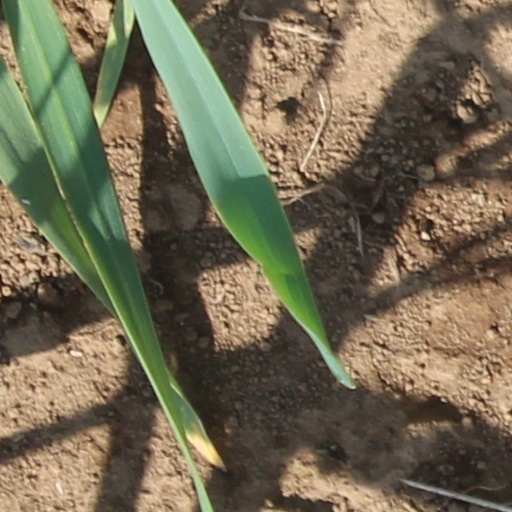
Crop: wheat